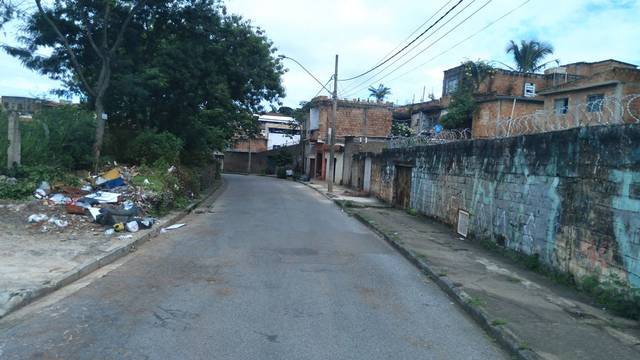
Region: Brazil
Coordinates: -19.902, -43.893